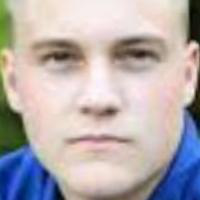
Age group: age 11-20